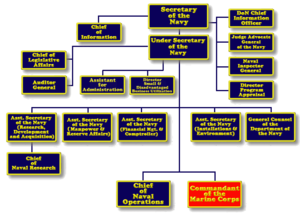
Le département de la Marine des États-Unis a été créé par une loi du Congrès le 30 avril 1798, pour fournir un soutien administratif et technique ainsi qu'un commandement civil à la Marine américaine et au Corps des Marines des États-Unis. La garde-côte des États-Unis dépend elle en temps de paix du département de la Sécurité intérieure mais peut être placée sous le contrôle du département de la Marine à tout moment par le président des États-Unis, ou en temps de guerre par le Congrès. Le département de la Marine est dirigé par le secrétaire à la Marine, aussi connu sous l'acronyme SECNAV dans le jargon naval. Il est assisté par un secrétaire adjoint à la Marine. Le secrétaire à la Marine était membre du Cabinet présidentiel, ainsi que le secrétaire à la Guerre qui lui avait la charge de l'US Army, jusqu'en 1947 quand l'Établissement militaire national fut créé. Cet établissement fut plus tard renommé département de la Défense en 1949. Le département de la Marine devint alors une composante du DOD.